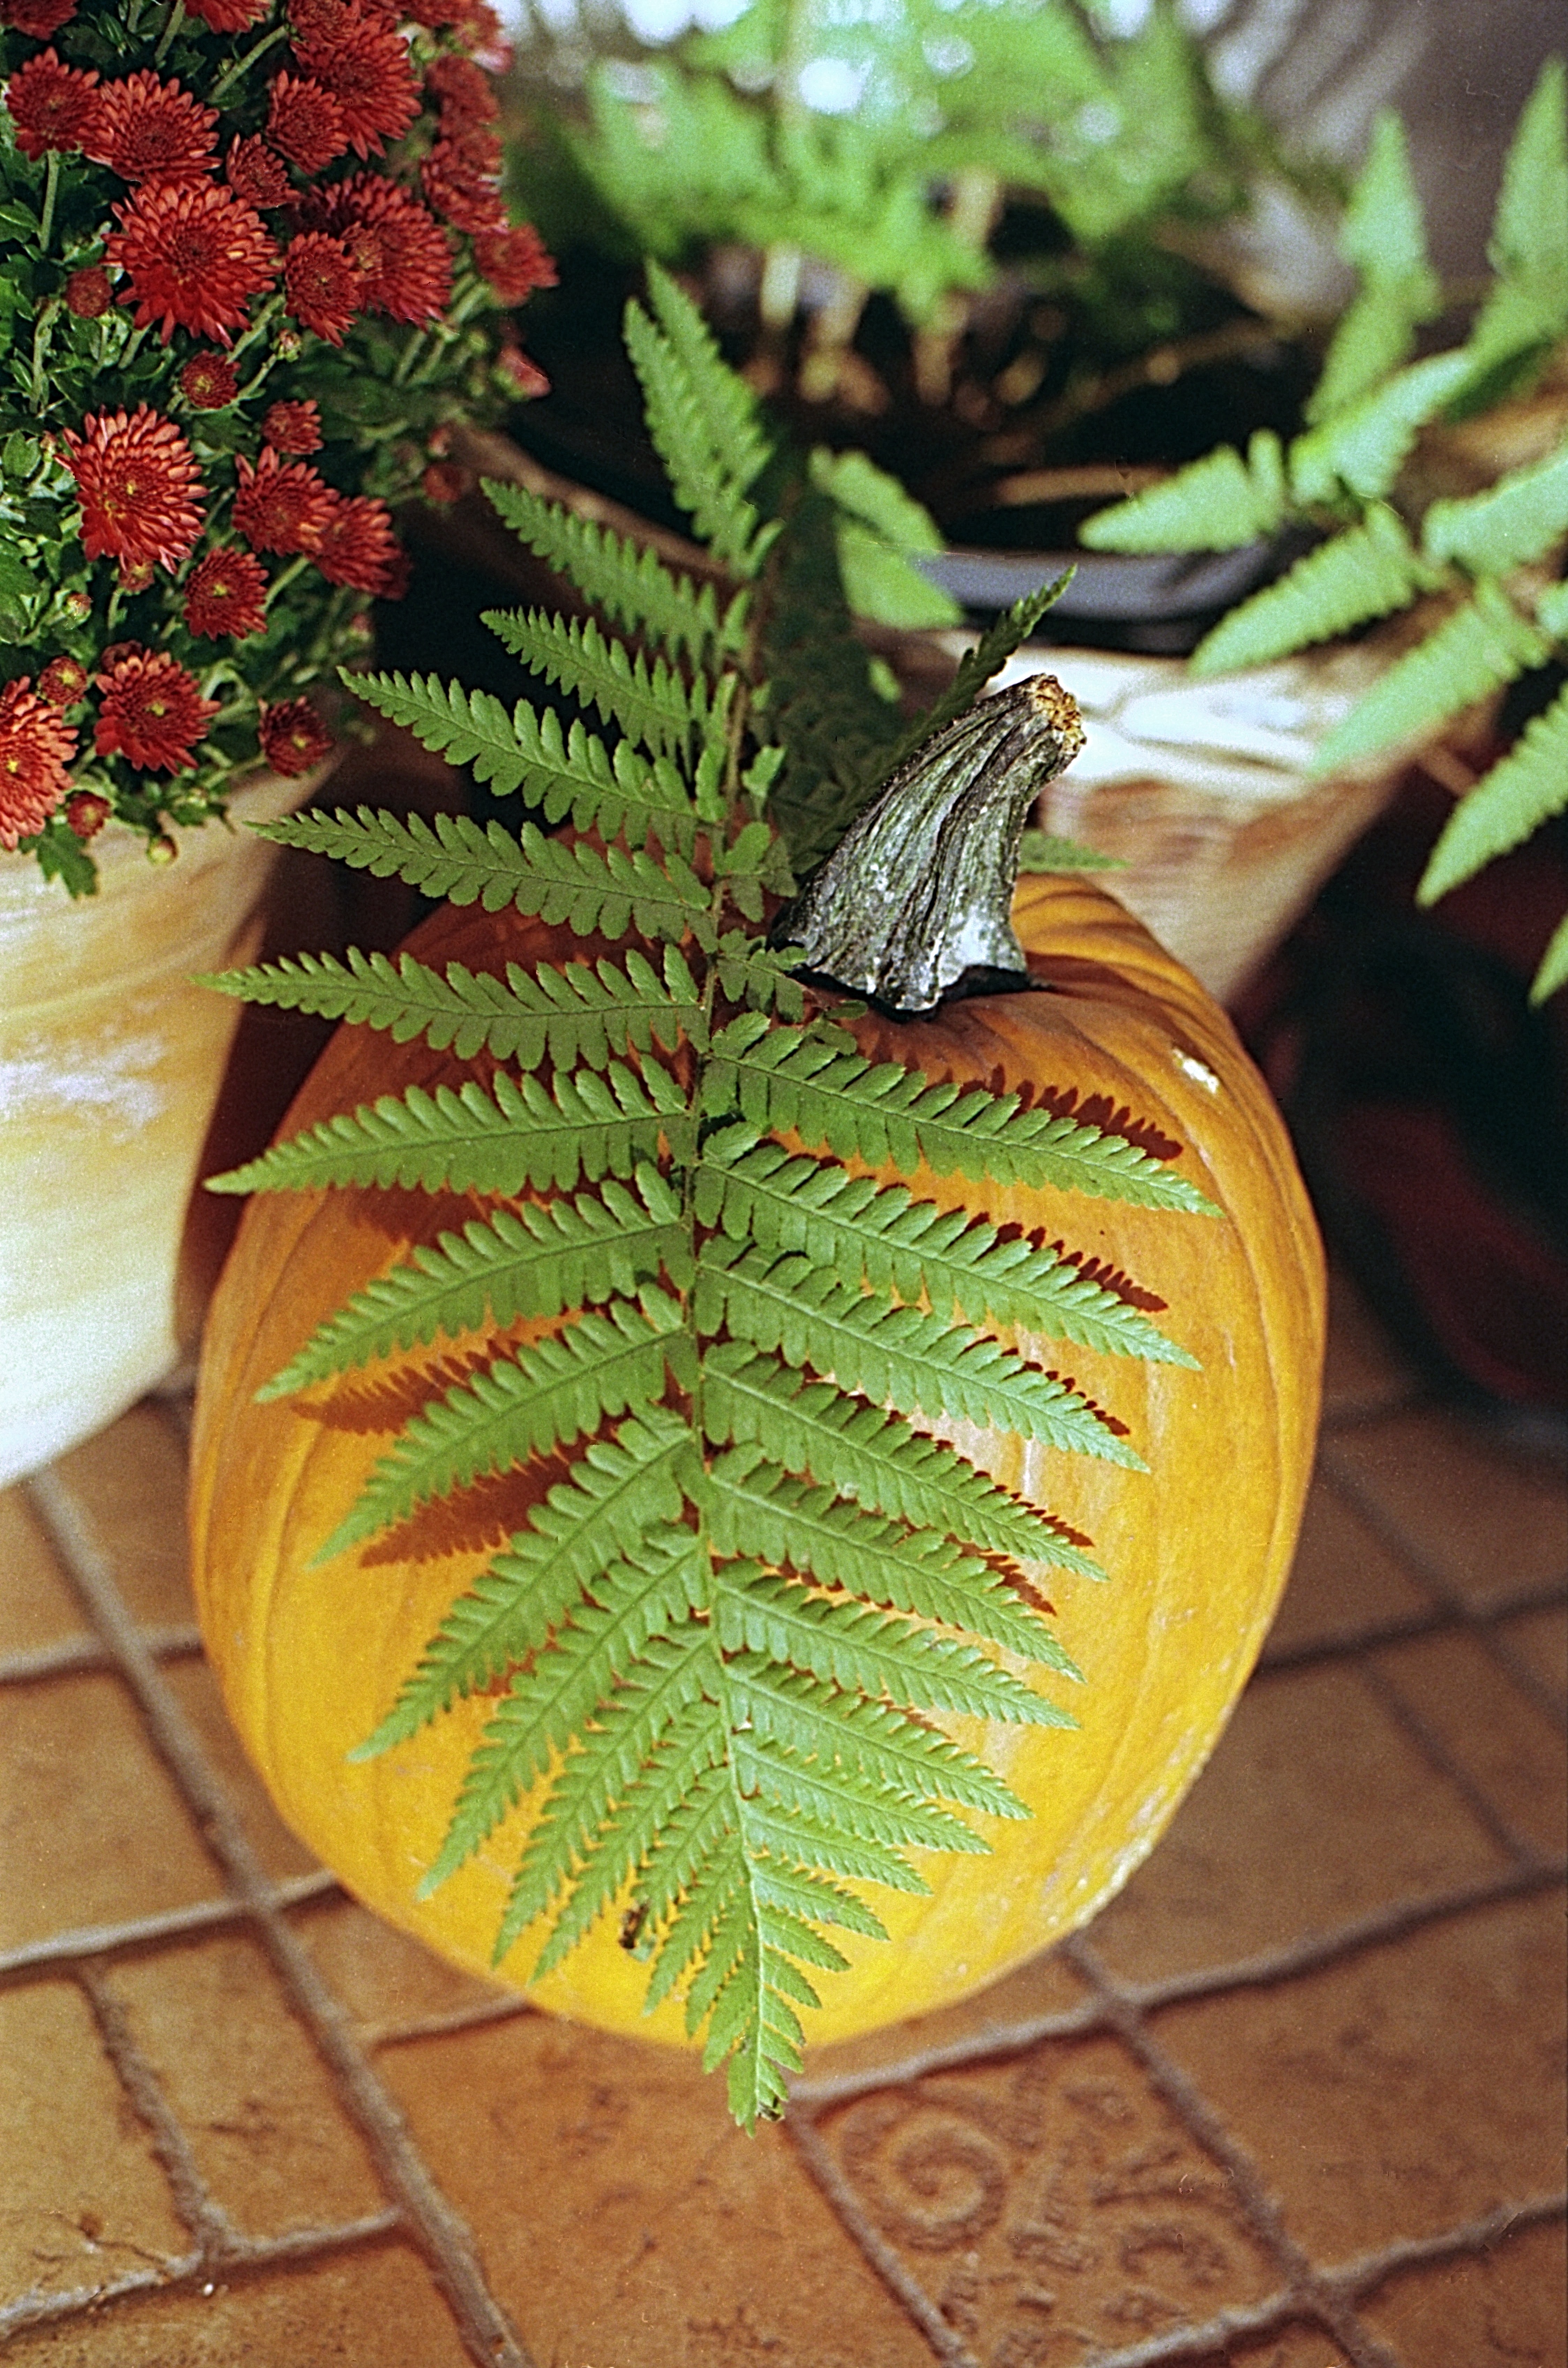
tree, branch, plant, leaf, fall, flower, celebration, orange, green, lantern, vegetable, autumn, pumpkin, halloween, holiday, botany, flora, fern, life, thanksgiving, jack o lantern, leaves, macro photography, land plant, ferns and horsetails